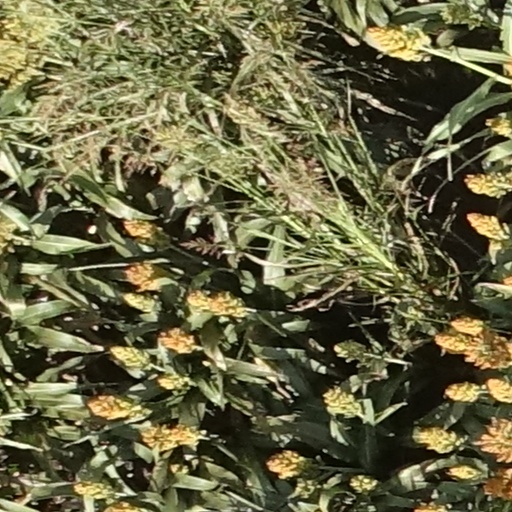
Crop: sorghum